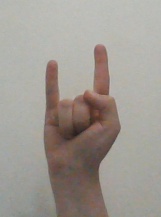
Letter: la